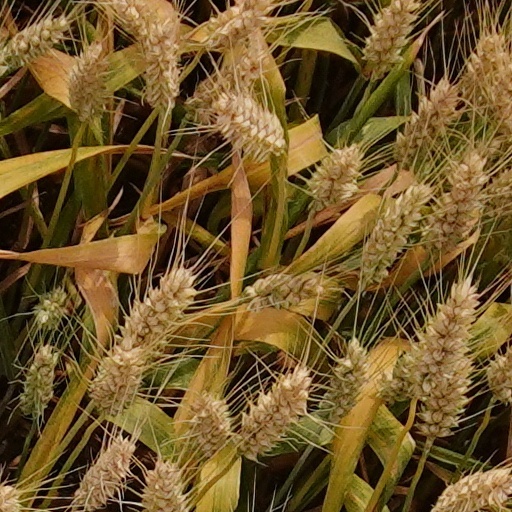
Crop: wheat